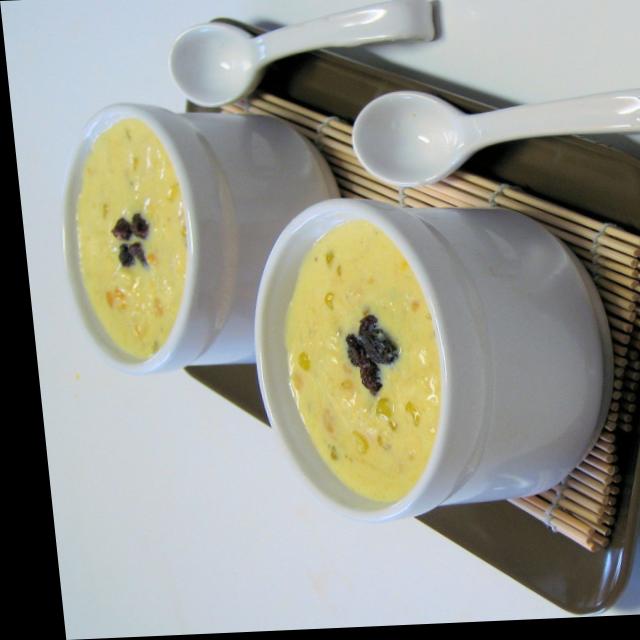
Dish: kheer